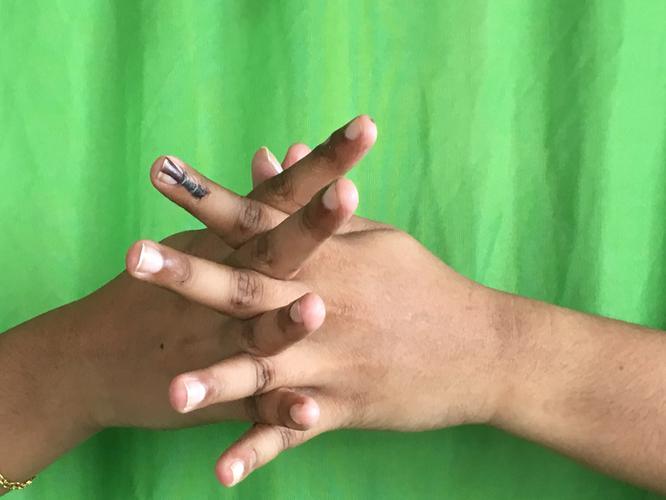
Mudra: Karkatta
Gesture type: double_hand